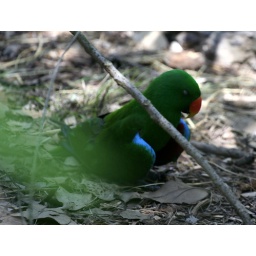
A male eclectus parrot gets a little shut-eye in the heavy heat of a Queensland summer afternoon